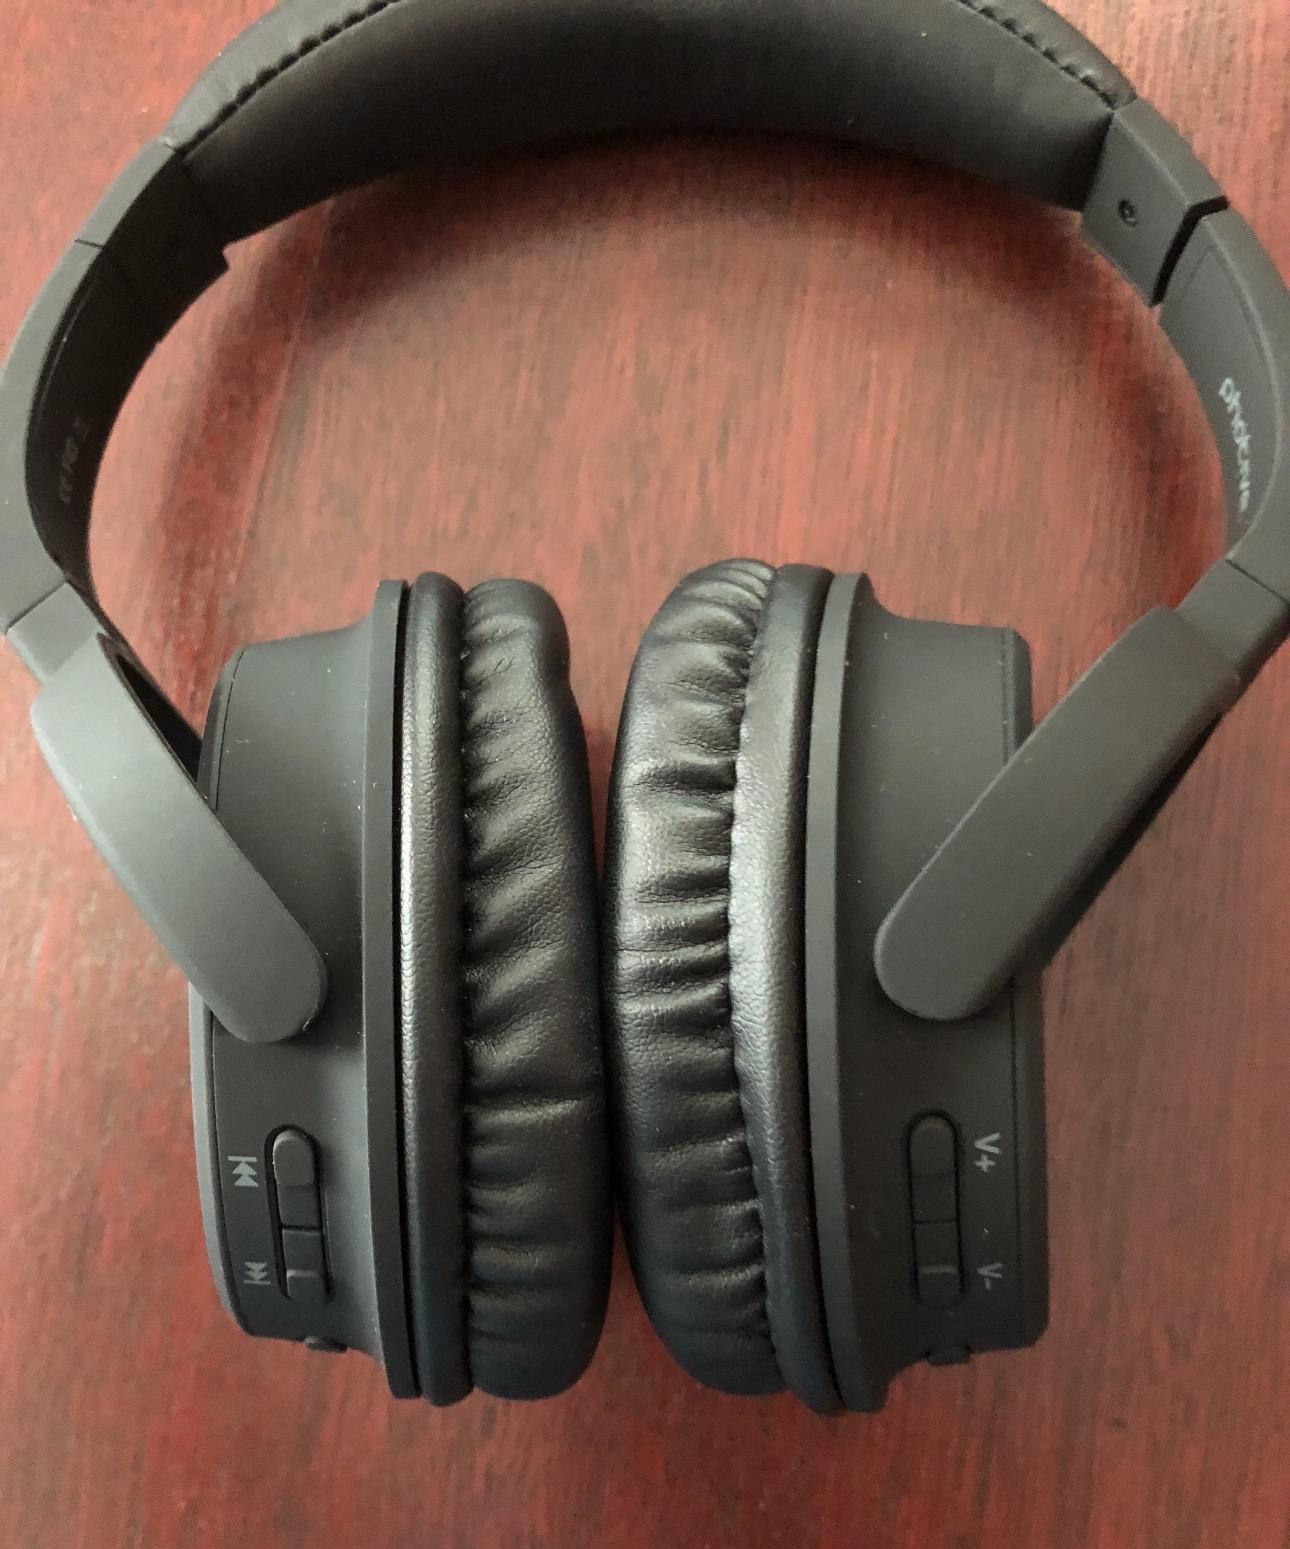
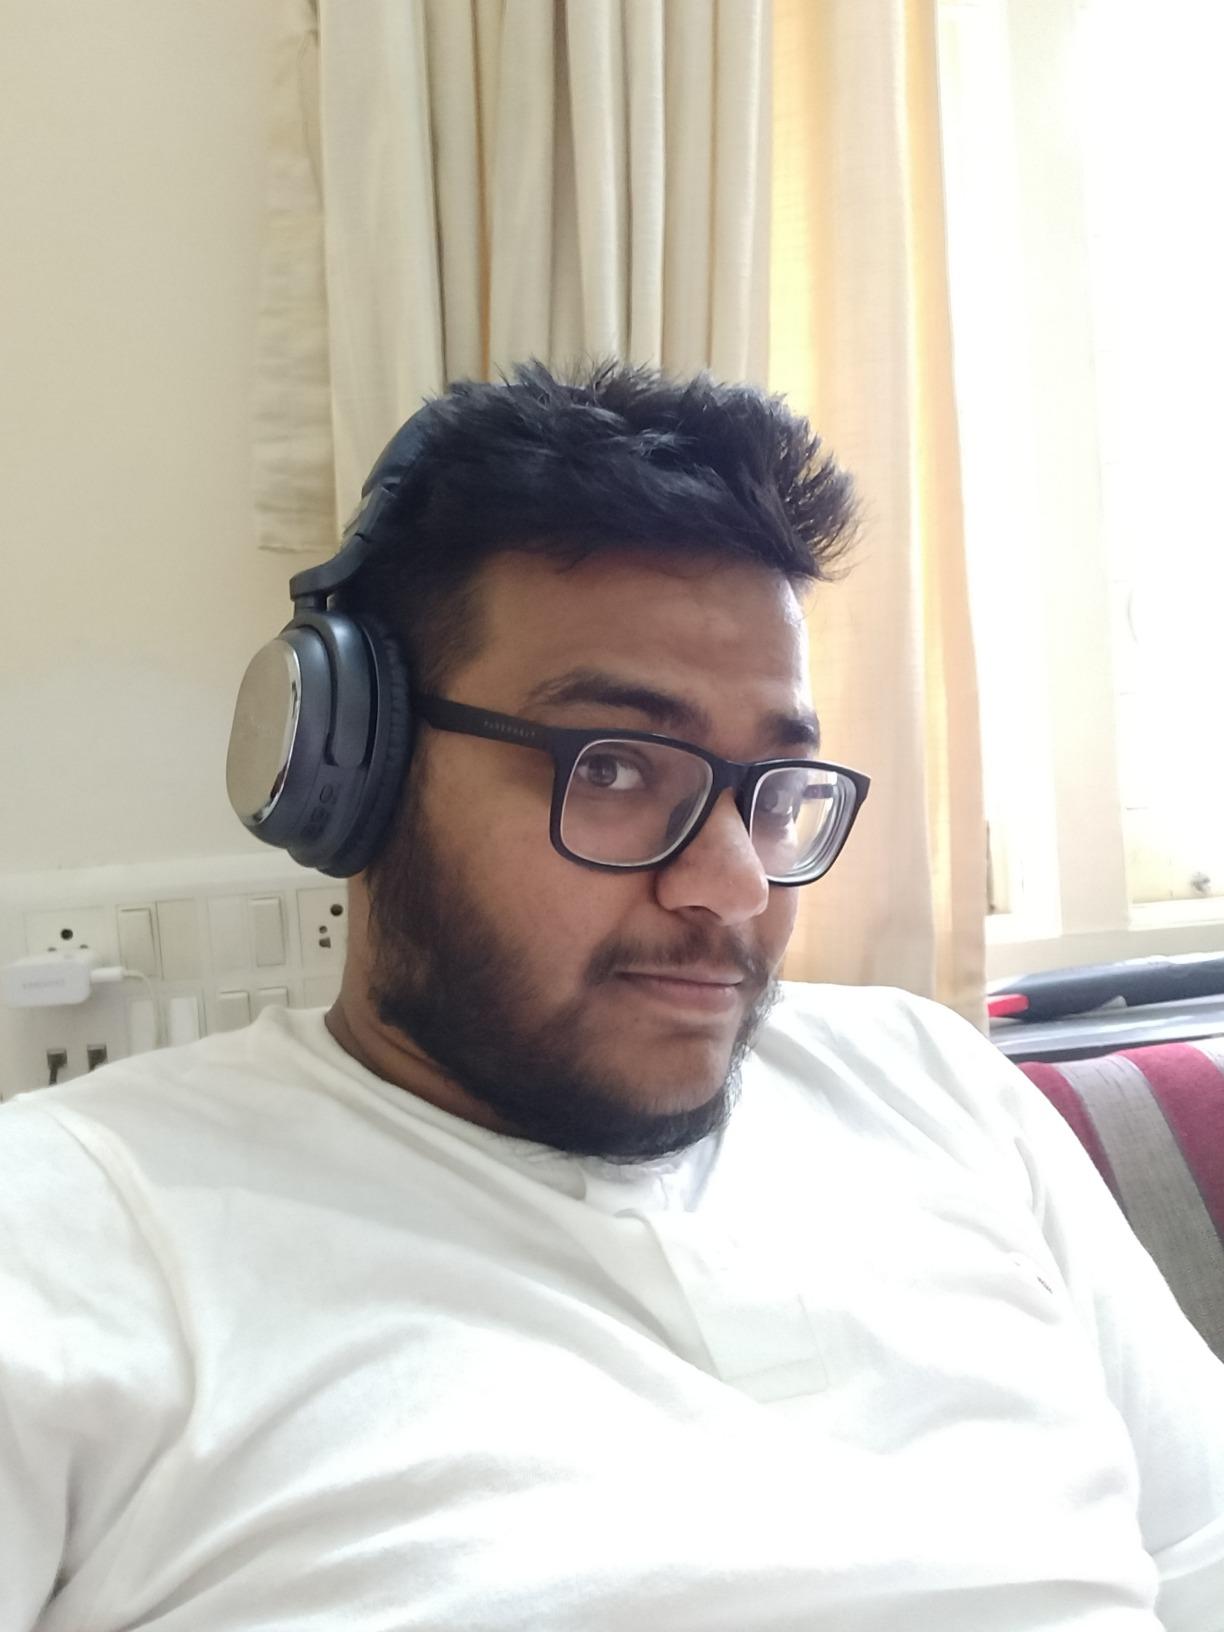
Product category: headphones
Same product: no